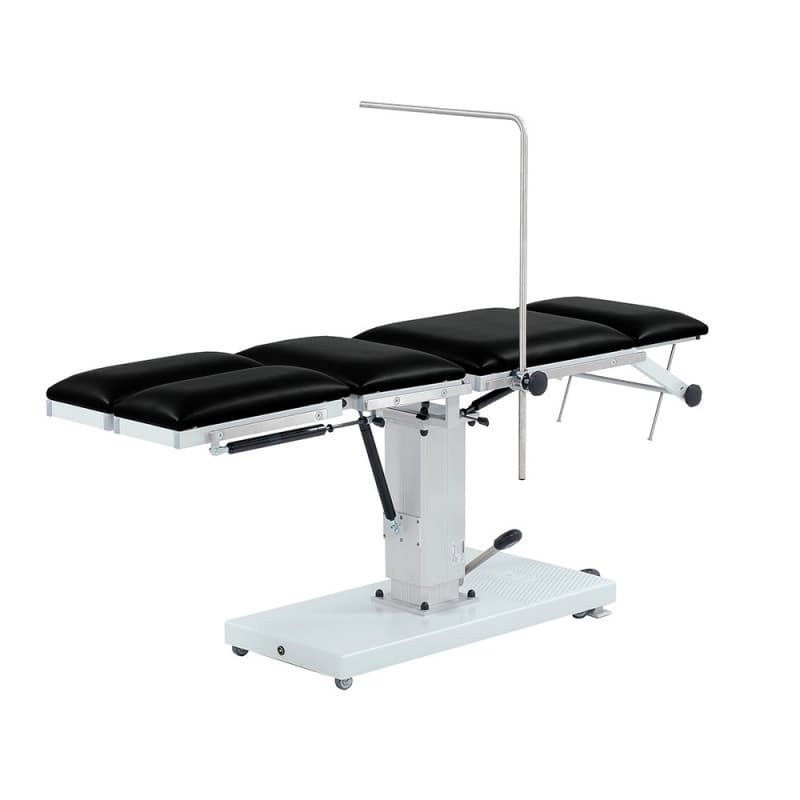
Anaesthesia Pole 56 cm
Product overview For attaching to standard rails Pole diameter: 18 mm Available with various support rod lengths Dimensions: 56 or 64 cm Made of chrome-nickel steel Anaesthesia Pole This anaesthesia pole is suited for mounting on operating and treatment tables with standard rails . The operating table accessory is made of chrome-nickel steel and is attached to the table with a mounting clamp. The anaesthesia pole is available in various sizes. Please note that a mounting clamp is required to attach the pole to an operating table. Product Details Anaesthesia pole for mounting on operating tables Made of chrome-nickel steel Diameter: 18 mm Available in various sizes Height: 56 or 64 cm support rod length (before arch)
Brand: Medvana UK
Category: Business & Industrial > Medical > Medical Furniture > Surgical Tables > General Surgery Surgical Tables